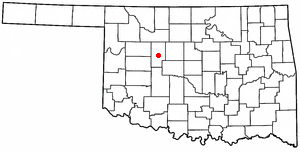
La ville de Watonga est le siège du comté de Blaine, dans l’État de l’Oklahoma, aux États-Unis. Sa population s’élevait à 5 111 habitants lors du recensement de 2010, estimée à 2 946 habitants en 2016.